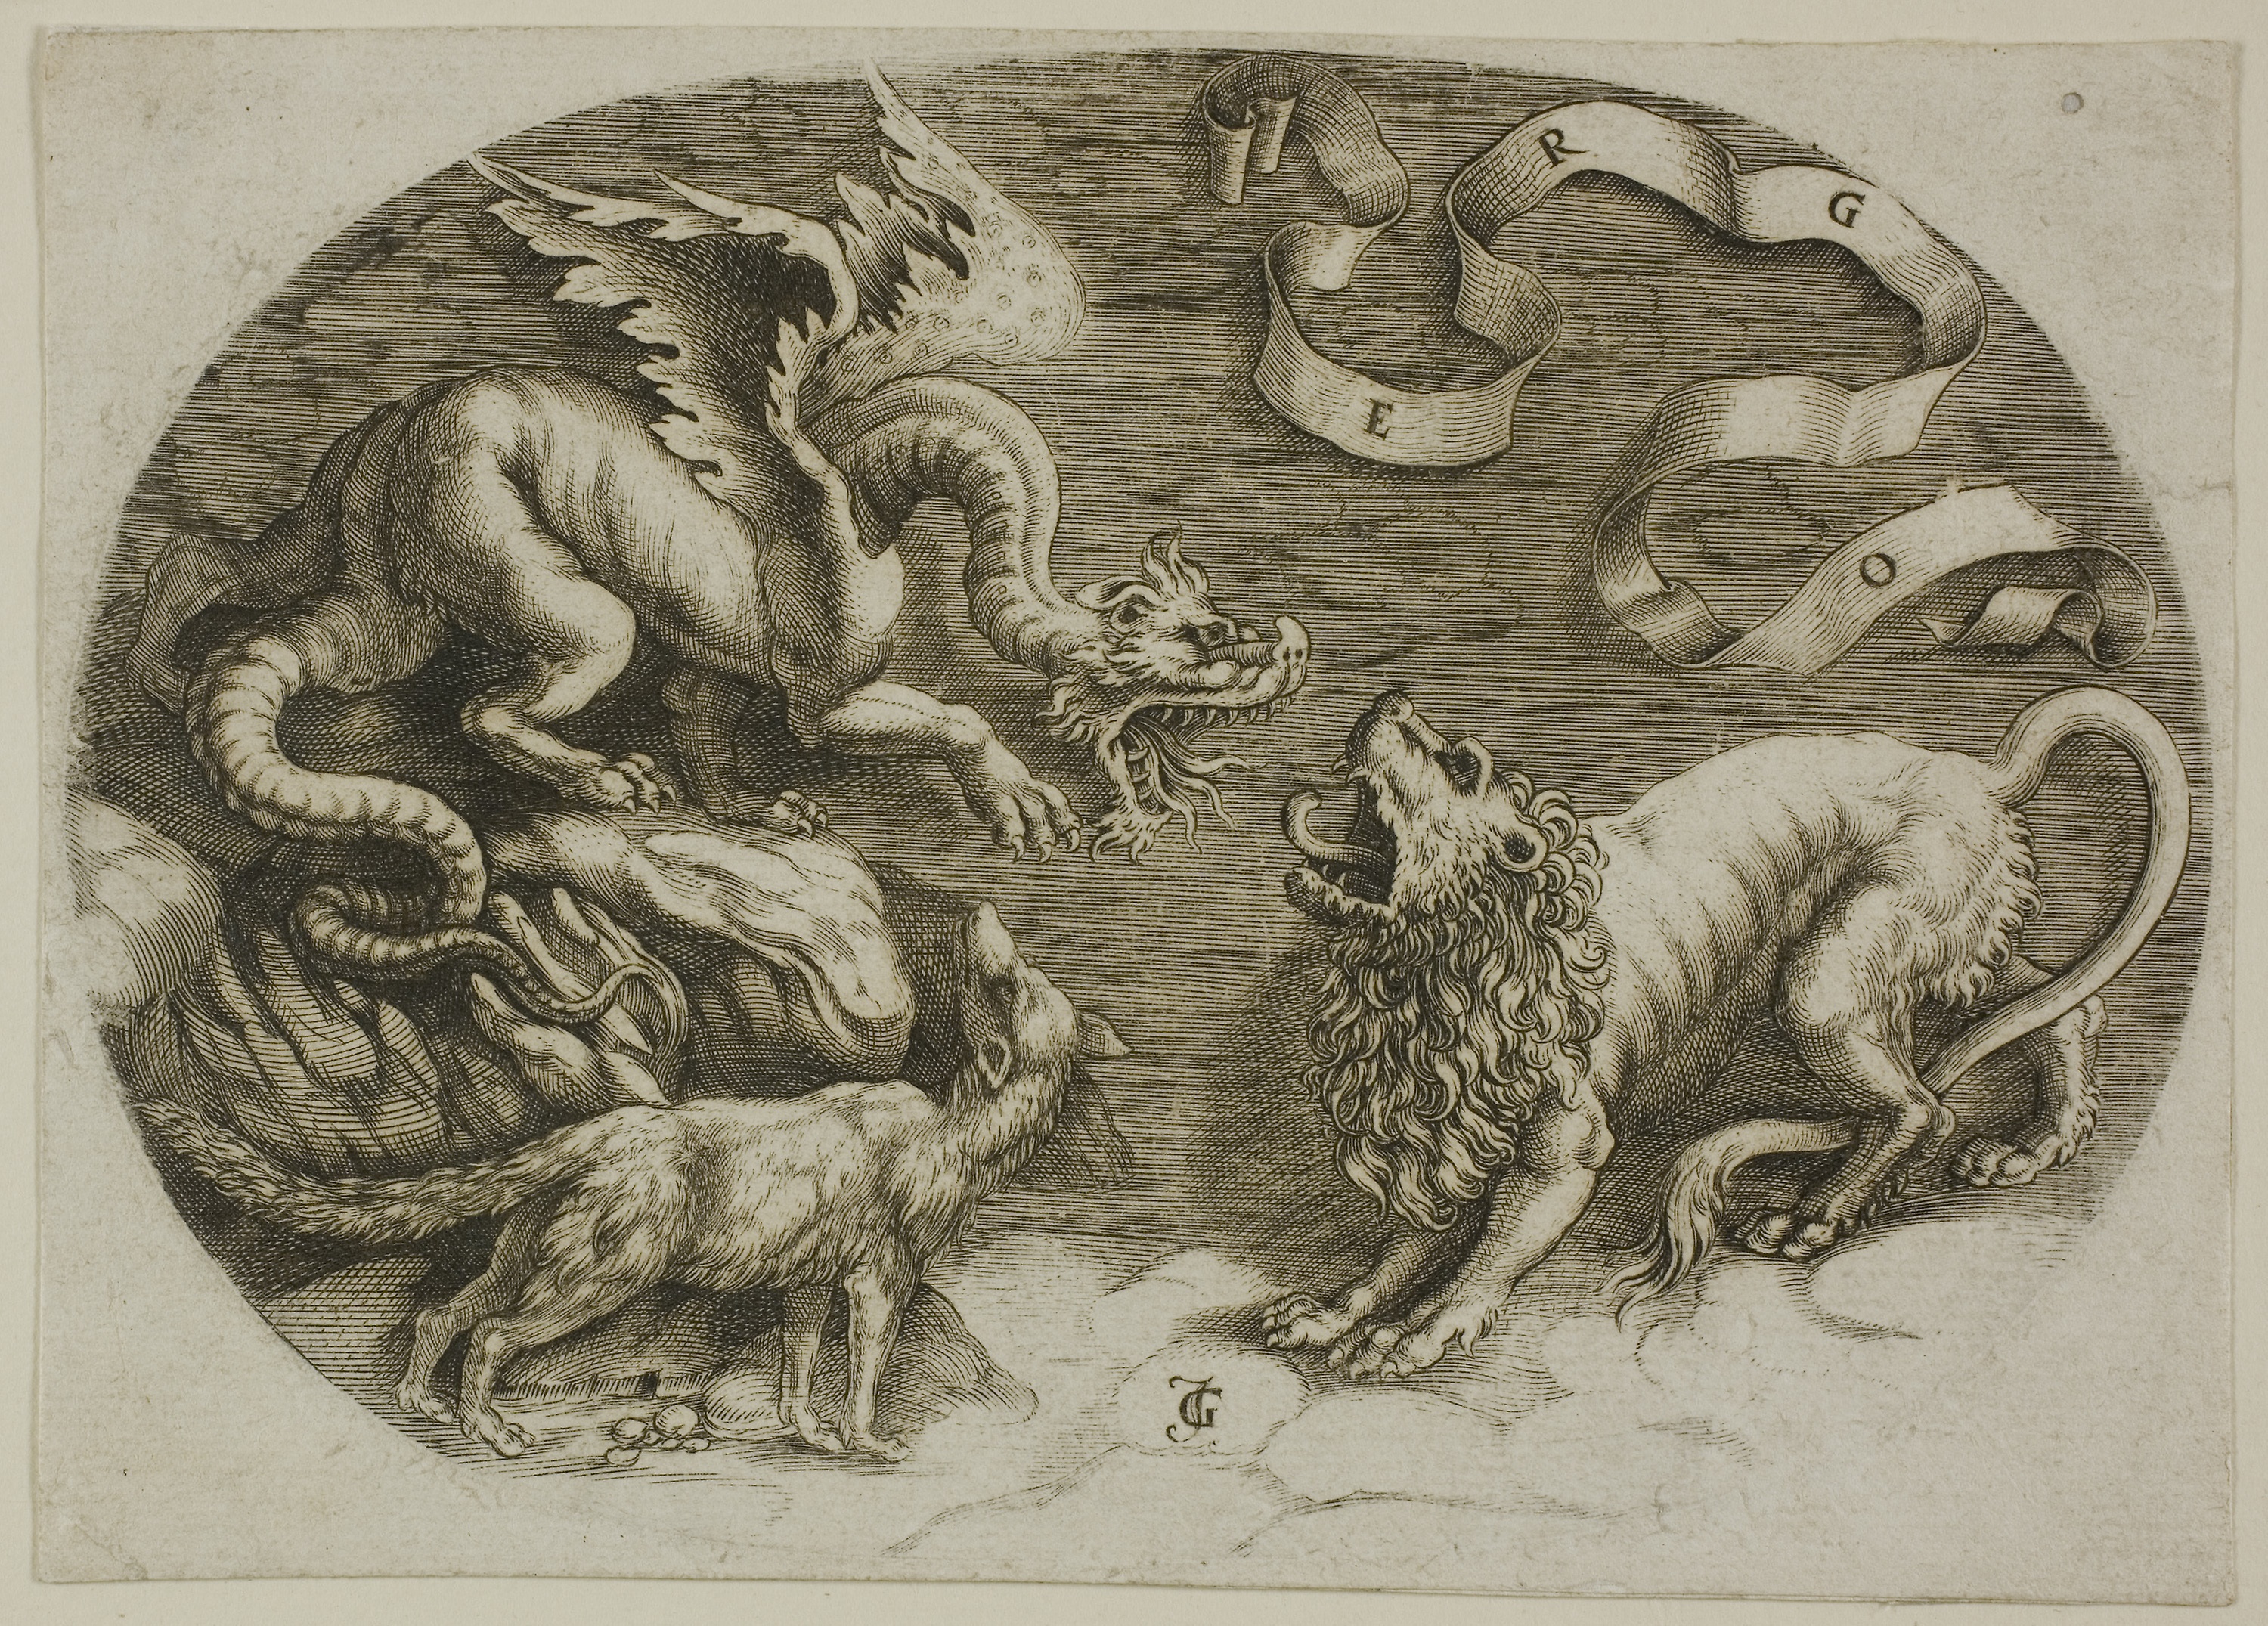
fauna, mammal, art, horse like mammal, carnivoran, dog like mammal, mythology, illustration, history, cat like mammal, visual arts